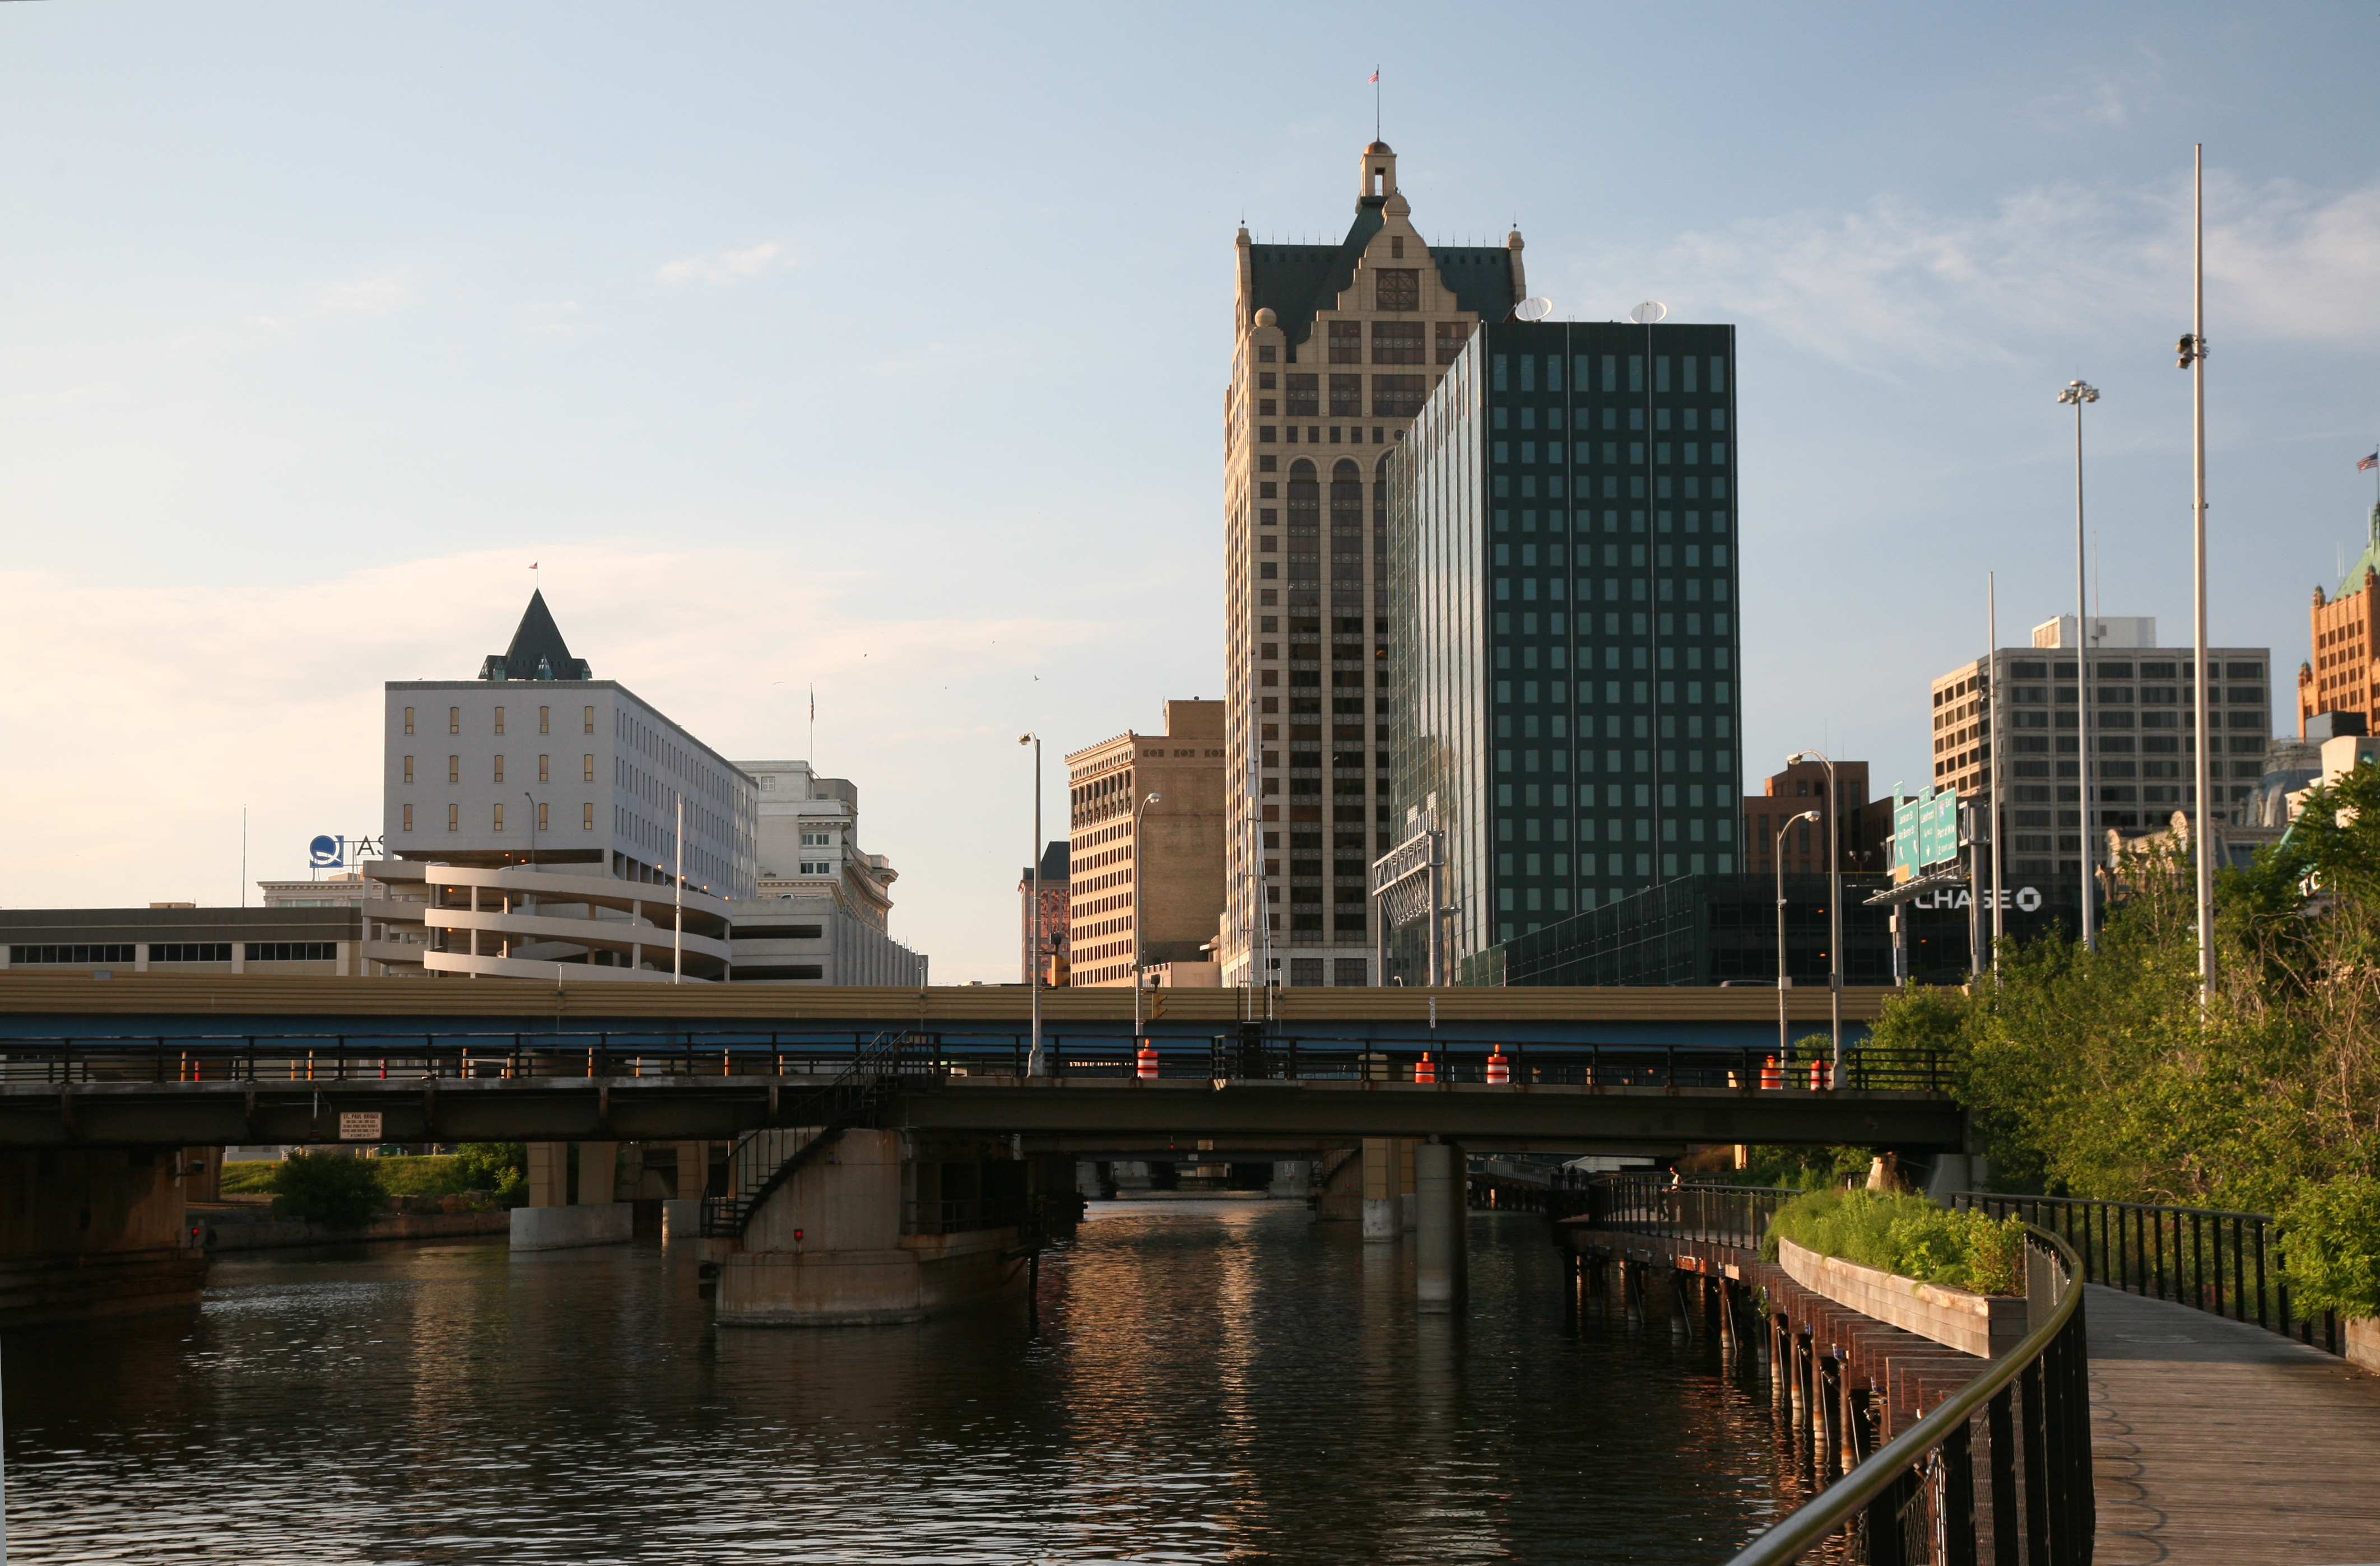
landscape, architecture, bridge, skyline, building, city, skyscraper, river, cityscape, downtown, dusk, evening, reflection, tower, landmark, tourism, waterway, tower block, wisconsin, milwaukee, skycraper, riverwalk, urban area, geographical feature, human settlement, metropolitan area